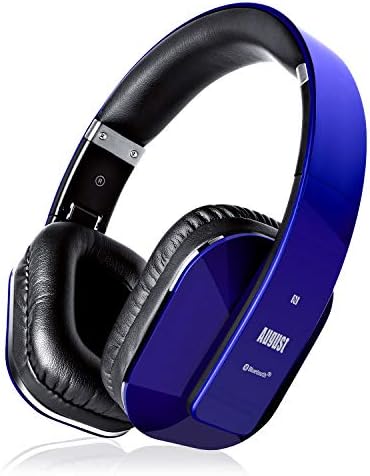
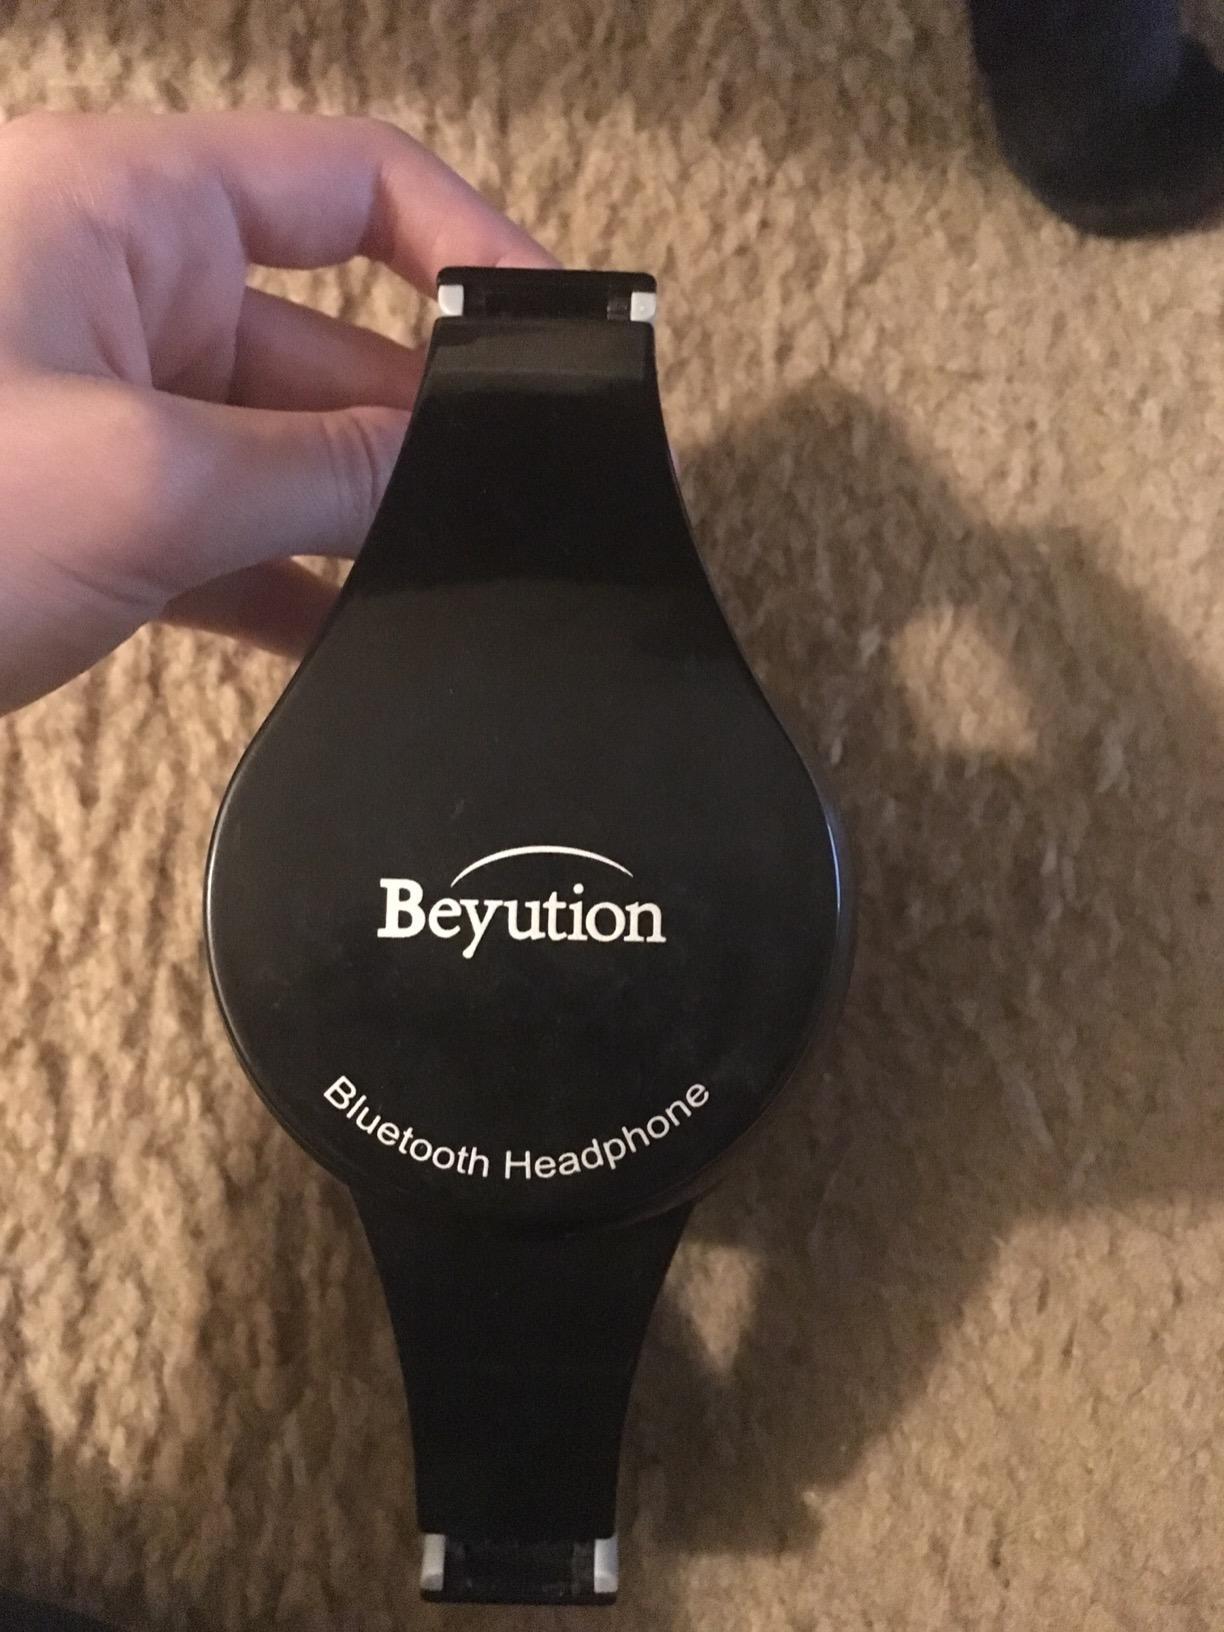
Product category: headphones
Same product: no